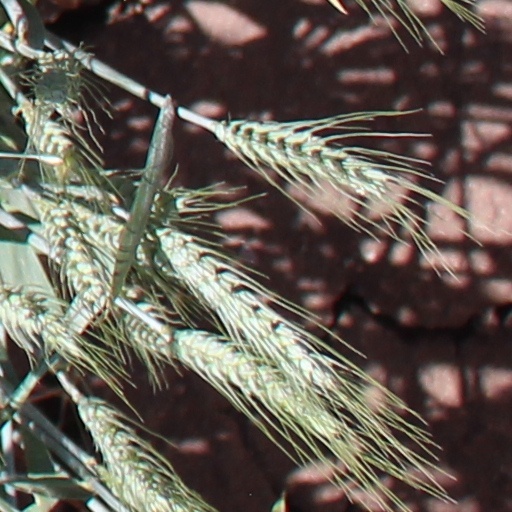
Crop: wheat